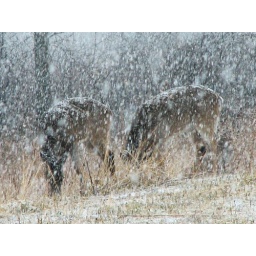
Deer feeding during snowstorm in my field behind my house in Castleton, NY